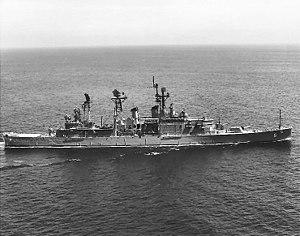
La classe Providence est une classe de trois croiseurs lance-missiles de l'United States Navy en service entre 1959 et 1974.
Les croiseurs légers de la classe Cleveland ont été conçus au début de la Seconde Guerre mondiale et ont constitué la plus nombreuse série homogène de croiseurs jamais construite, avec vingt-sept croiseurs mis en service, alors que neuf coques mises sur cale ont été transformées pour en faire des porte-avions légers. Leur classement en croiseurs « légers » résultait des stipulations du traité naval de Londres de 1930, en ce que leur artillerie principale était d'un calibre inférieur à 155 mm, mais leur déplacement, leur vitesse, leur protection étaient celles des croiseurs « lourds », ce qui était déjà le cas des croiseurs de la classe Brooklyn dont ils ne se différenciaient principalement que par une tourelle triple d'artillerie principale en moins et une artillerie anti-aérienne plus puissante. Ils ont servi principalement dans le Pacifique pendant la Seconde guerre mondiale, où ils ont affronté les forces de surface japonaises pendant l'année 1943, dans la campagne des Salomon, puis ont escorté les porte-avions rapides, en 1944-45, dans le Pacifique central, jusqu'à Okinawa. Aucun n'a été perdu au combat.